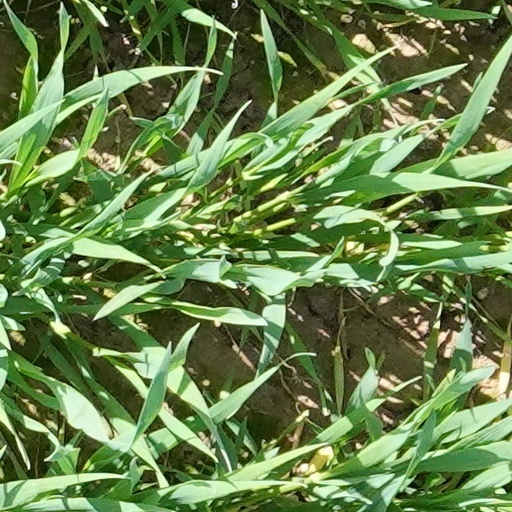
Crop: wheat